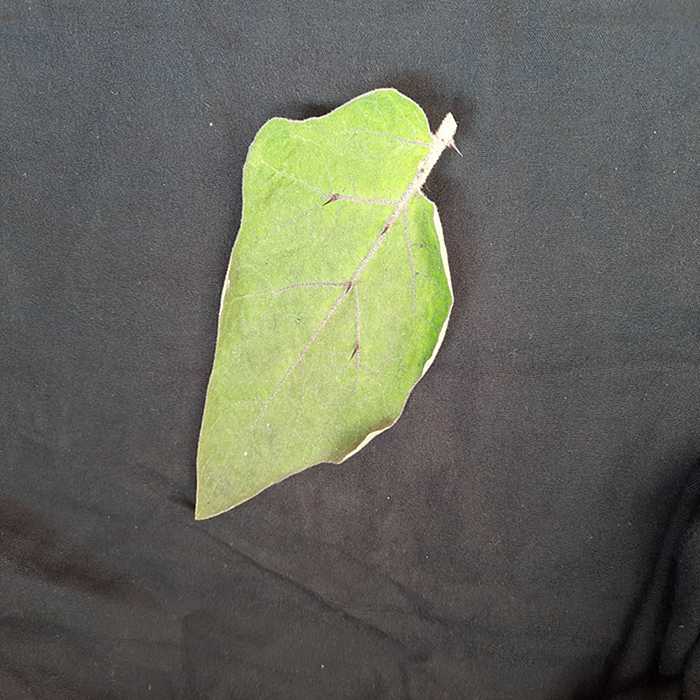
Plant: Eggplant
Label: Eggplant fresh leaf